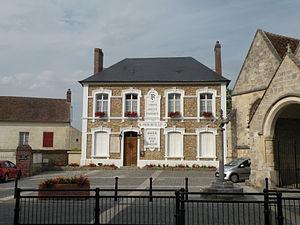
mairie Hénonville
Hénonville est une commune française située dans le département de l'Oise en région Hauts-de-France.